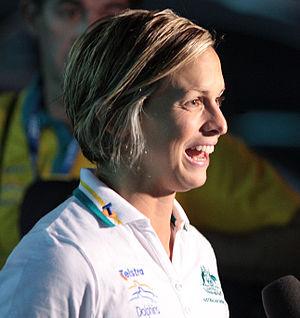
La nageuse australienne Libby Lenton durant les Championnats du monde de natation 2009, Rome, Italie.
Lisbeth « Libby » Constance Trickett OAM, née Lenton le 28 janvier 1985 à Townsville, est une nageuse australienne.